2018 Northeast Grand Prix

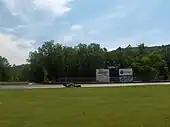
Lime Rock Park, where the race was held.

International Motor Sports Association's (IMSA) president Scott Atherton confirmed the race was part of the schedule for the 2018 IMSA SportsCar Championship (IMSA SCC) in August 2017. It was the fourth consecutive year the event was held as part of the WeatherTech SportsCar Championship and the twenty-seventh annual running of the race. The 2018 Northeast Grand Prix was the eighth of twelve scheduled sports car races of 2018 by IMSA, and was the fifth round not held on the held as part of the North American Endurance Cup. The race was held at the seven-turn Lime Rock Park on July 21, 2018. The race was the first of two GT-only rounds on the 2018 IMSA calendar, in which the prototype class, Prototype (P), would not be taking part.